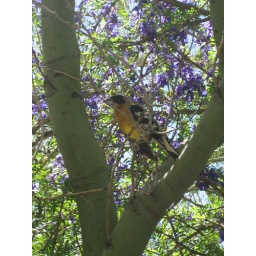
A pretty bird in a pretty tree